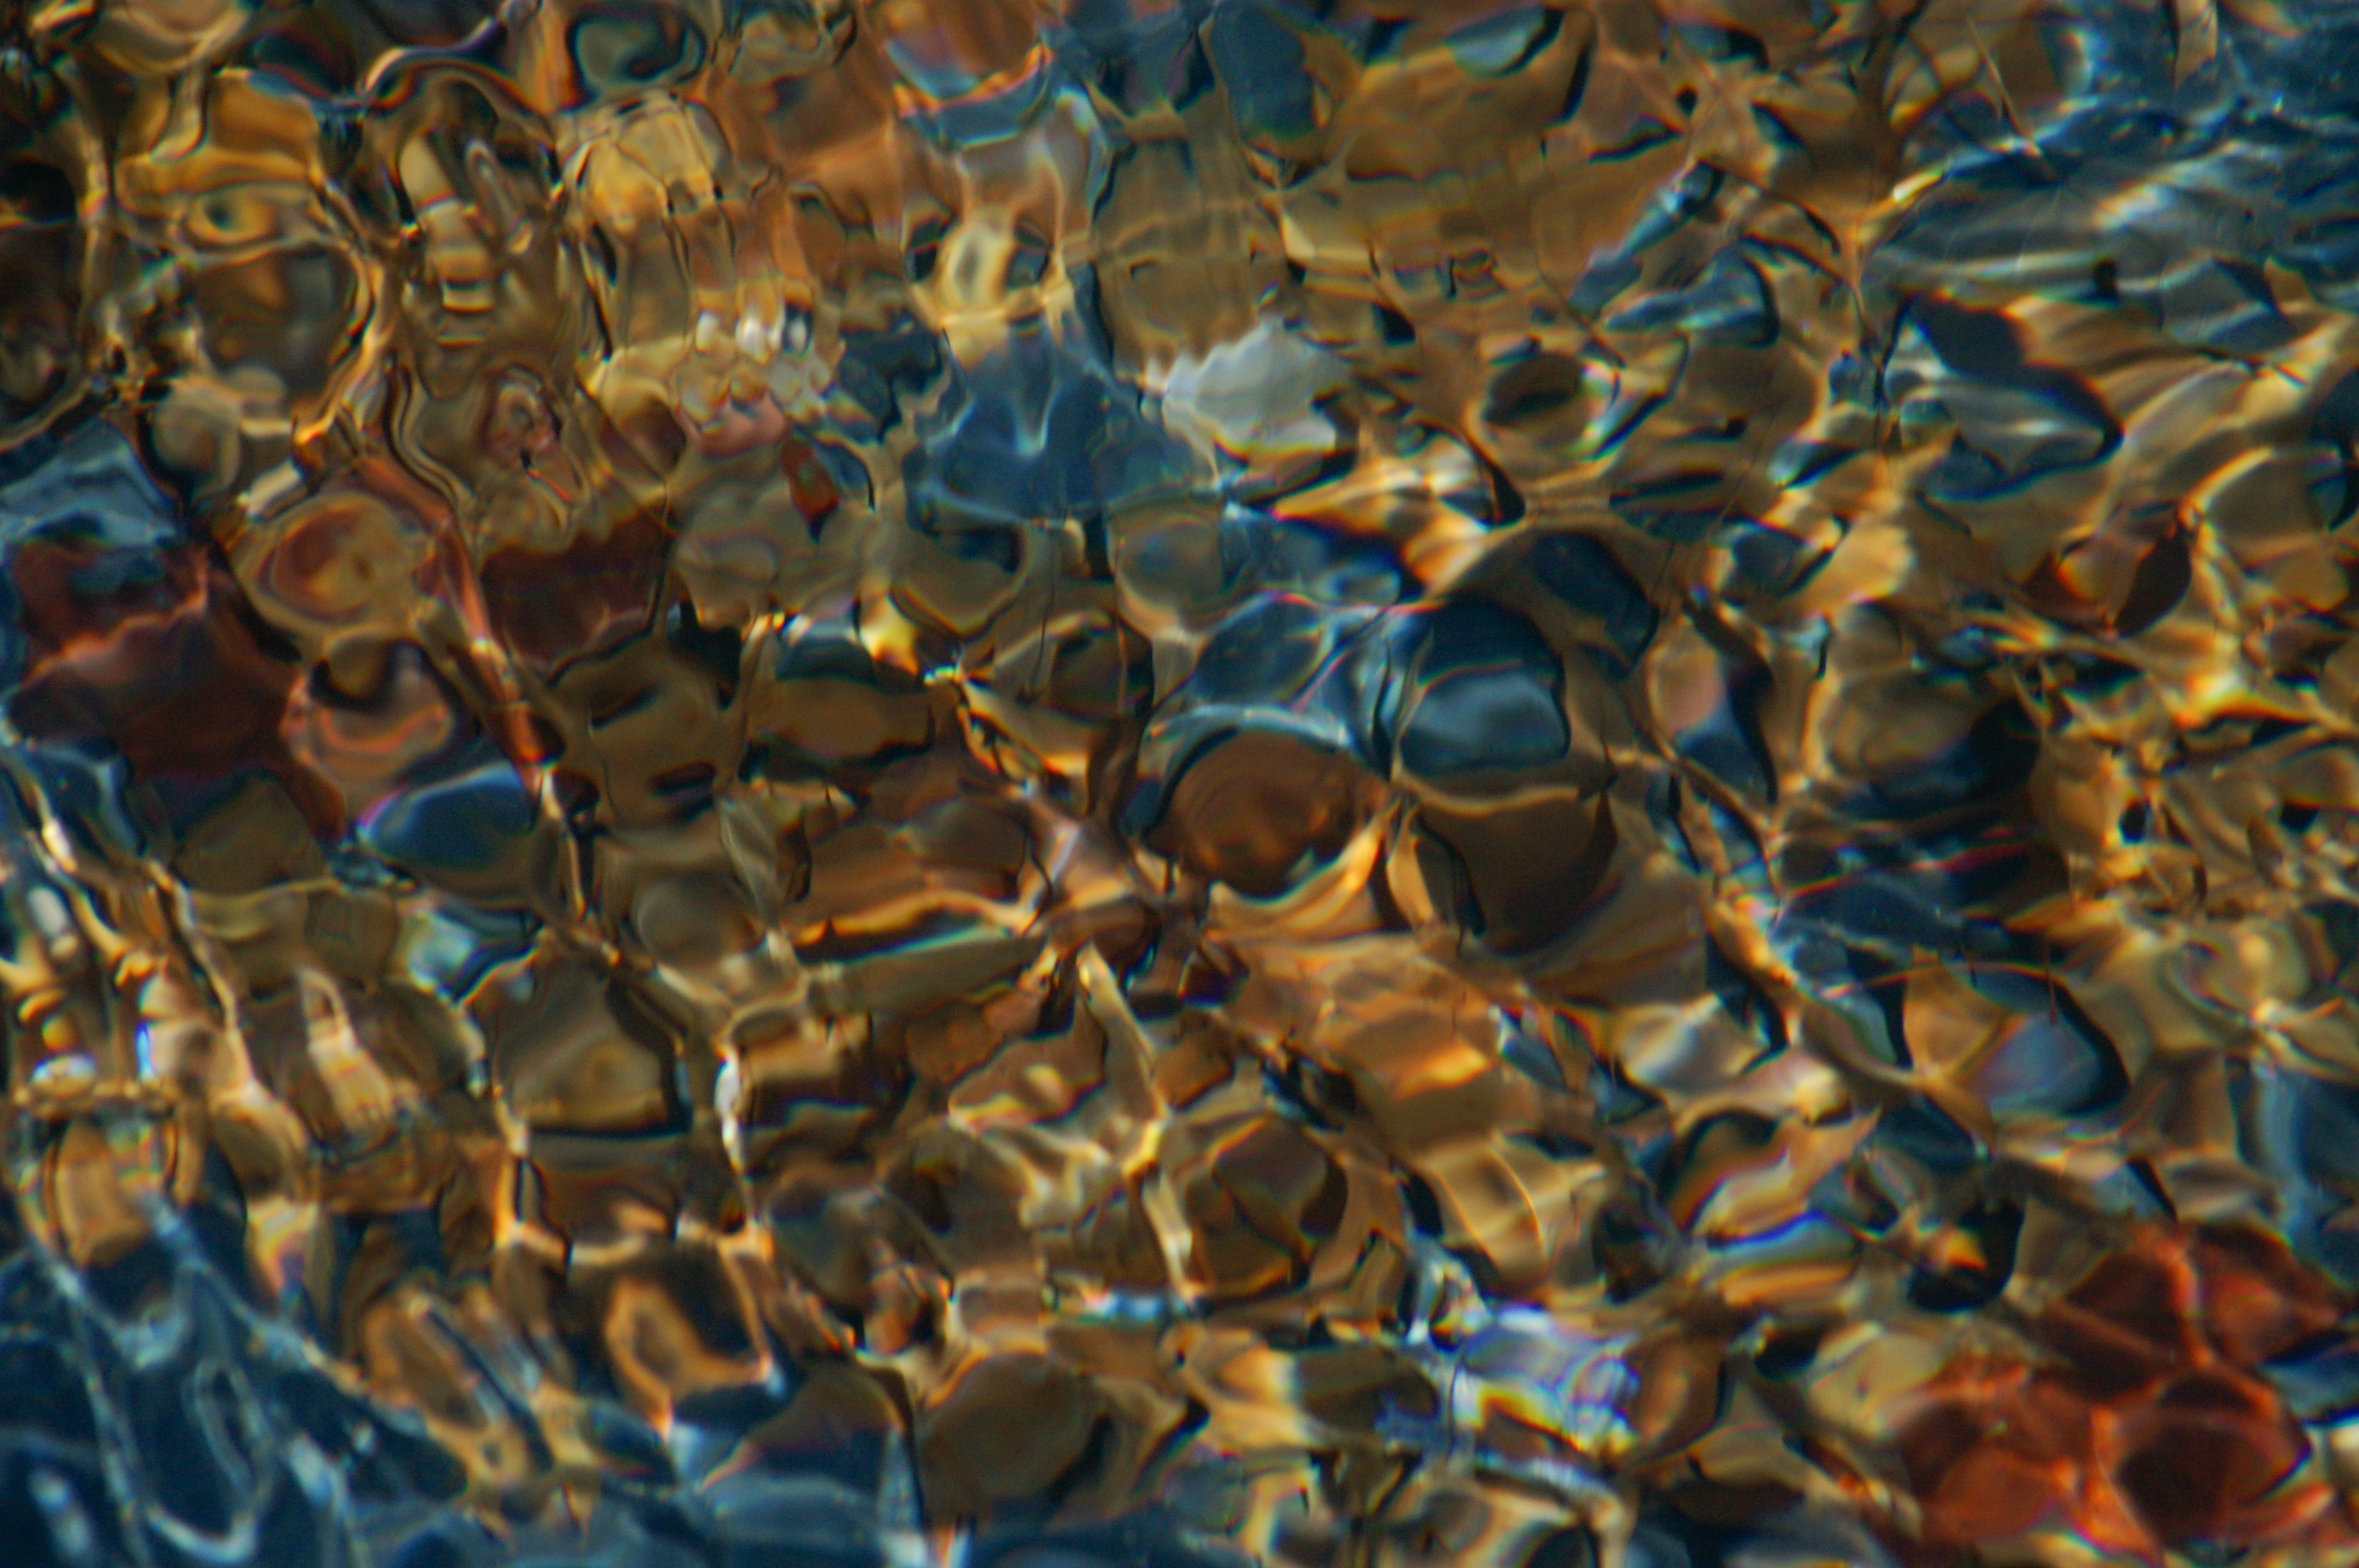
abstract, water, blue, pattern, reflection, organism, design, art, fractal art, symmetry